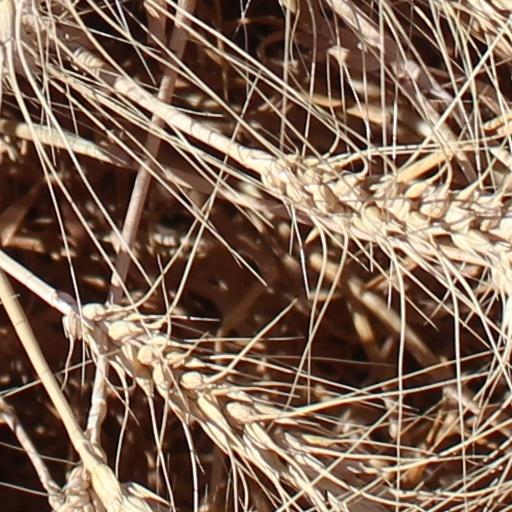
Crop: wheat